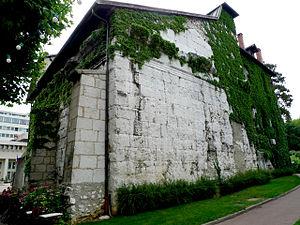
Aix-les-Bains, Temple de Diane
Cet article recense les monuments historiques français classés en 1875.
Le temple de Diane d'Aix-les-Bains est un monument romain situé en France sur la commune d'Aix-les-Bains, dans le département de la Savoie en région Auvergne-Rhône-Alpes.
Cet article recense les monuments historiques situés dans le département de la Savoie, en France.
La place Maurice-Mollard, du nom d'un ancien maire de la ville, est une place publique située dans le centre historique d'Aix-les-Bains, dans l'ouest de la Savoie. Chargée d'histoire, la place a connu de nombreux aménagements au fil des siècles. Elle abrite des éléments architecturaux inscrits voire classés au titre des monuments historiques : l'arc de Campanus et le temple de Diane datent de l'époque romaine, les thermes nationaux, du XVIIIᵉ siècle, sont partiellement construits sur les fondations d'anciens thermes romains et l'hôtel de ville a pour origine un château féodal. Ce dernier accueille également un musée archéologique où sont conservés des vestiges romains d'Aquae, nom que portait Aix-les-Bains dans l'Antiquité.